Christian II of Denmark

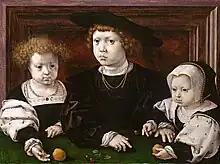
Three children of Christian II (Dorothea, John and Christina), by Jan Mabuse, 1526.

In exile Christian led a humble life in the city of Lier in the Netherlands (now in Belgium), waiting for military help from his brother-in-law Charles V. Christian corresponded with Martin Luther and he became a Lutheran for some time; he even commissioned a translation of the New Testament into Danish. Isabella died in January 1526, and Christian's children were taken by her family so as not to be raised as heretics. Popular agitation against Fredrick I in Denmark centered on Søren Norby, who gathered an army of peasants in Scania, but was defeated in 1525.